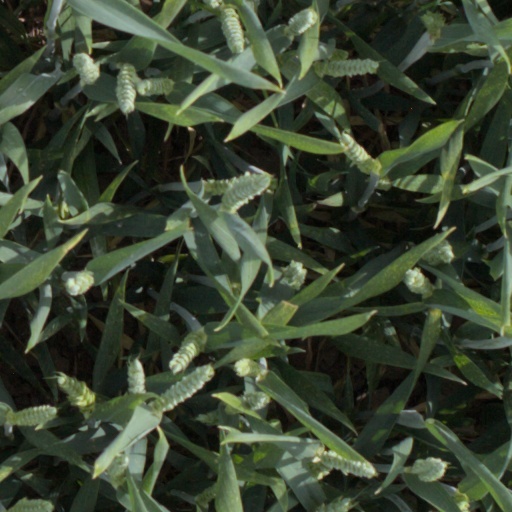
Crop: wheat